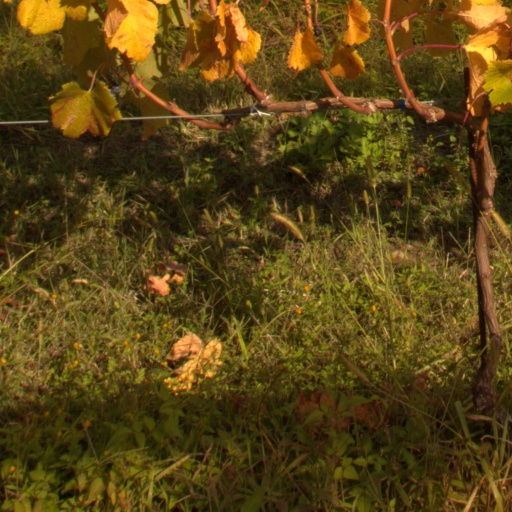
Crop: grape